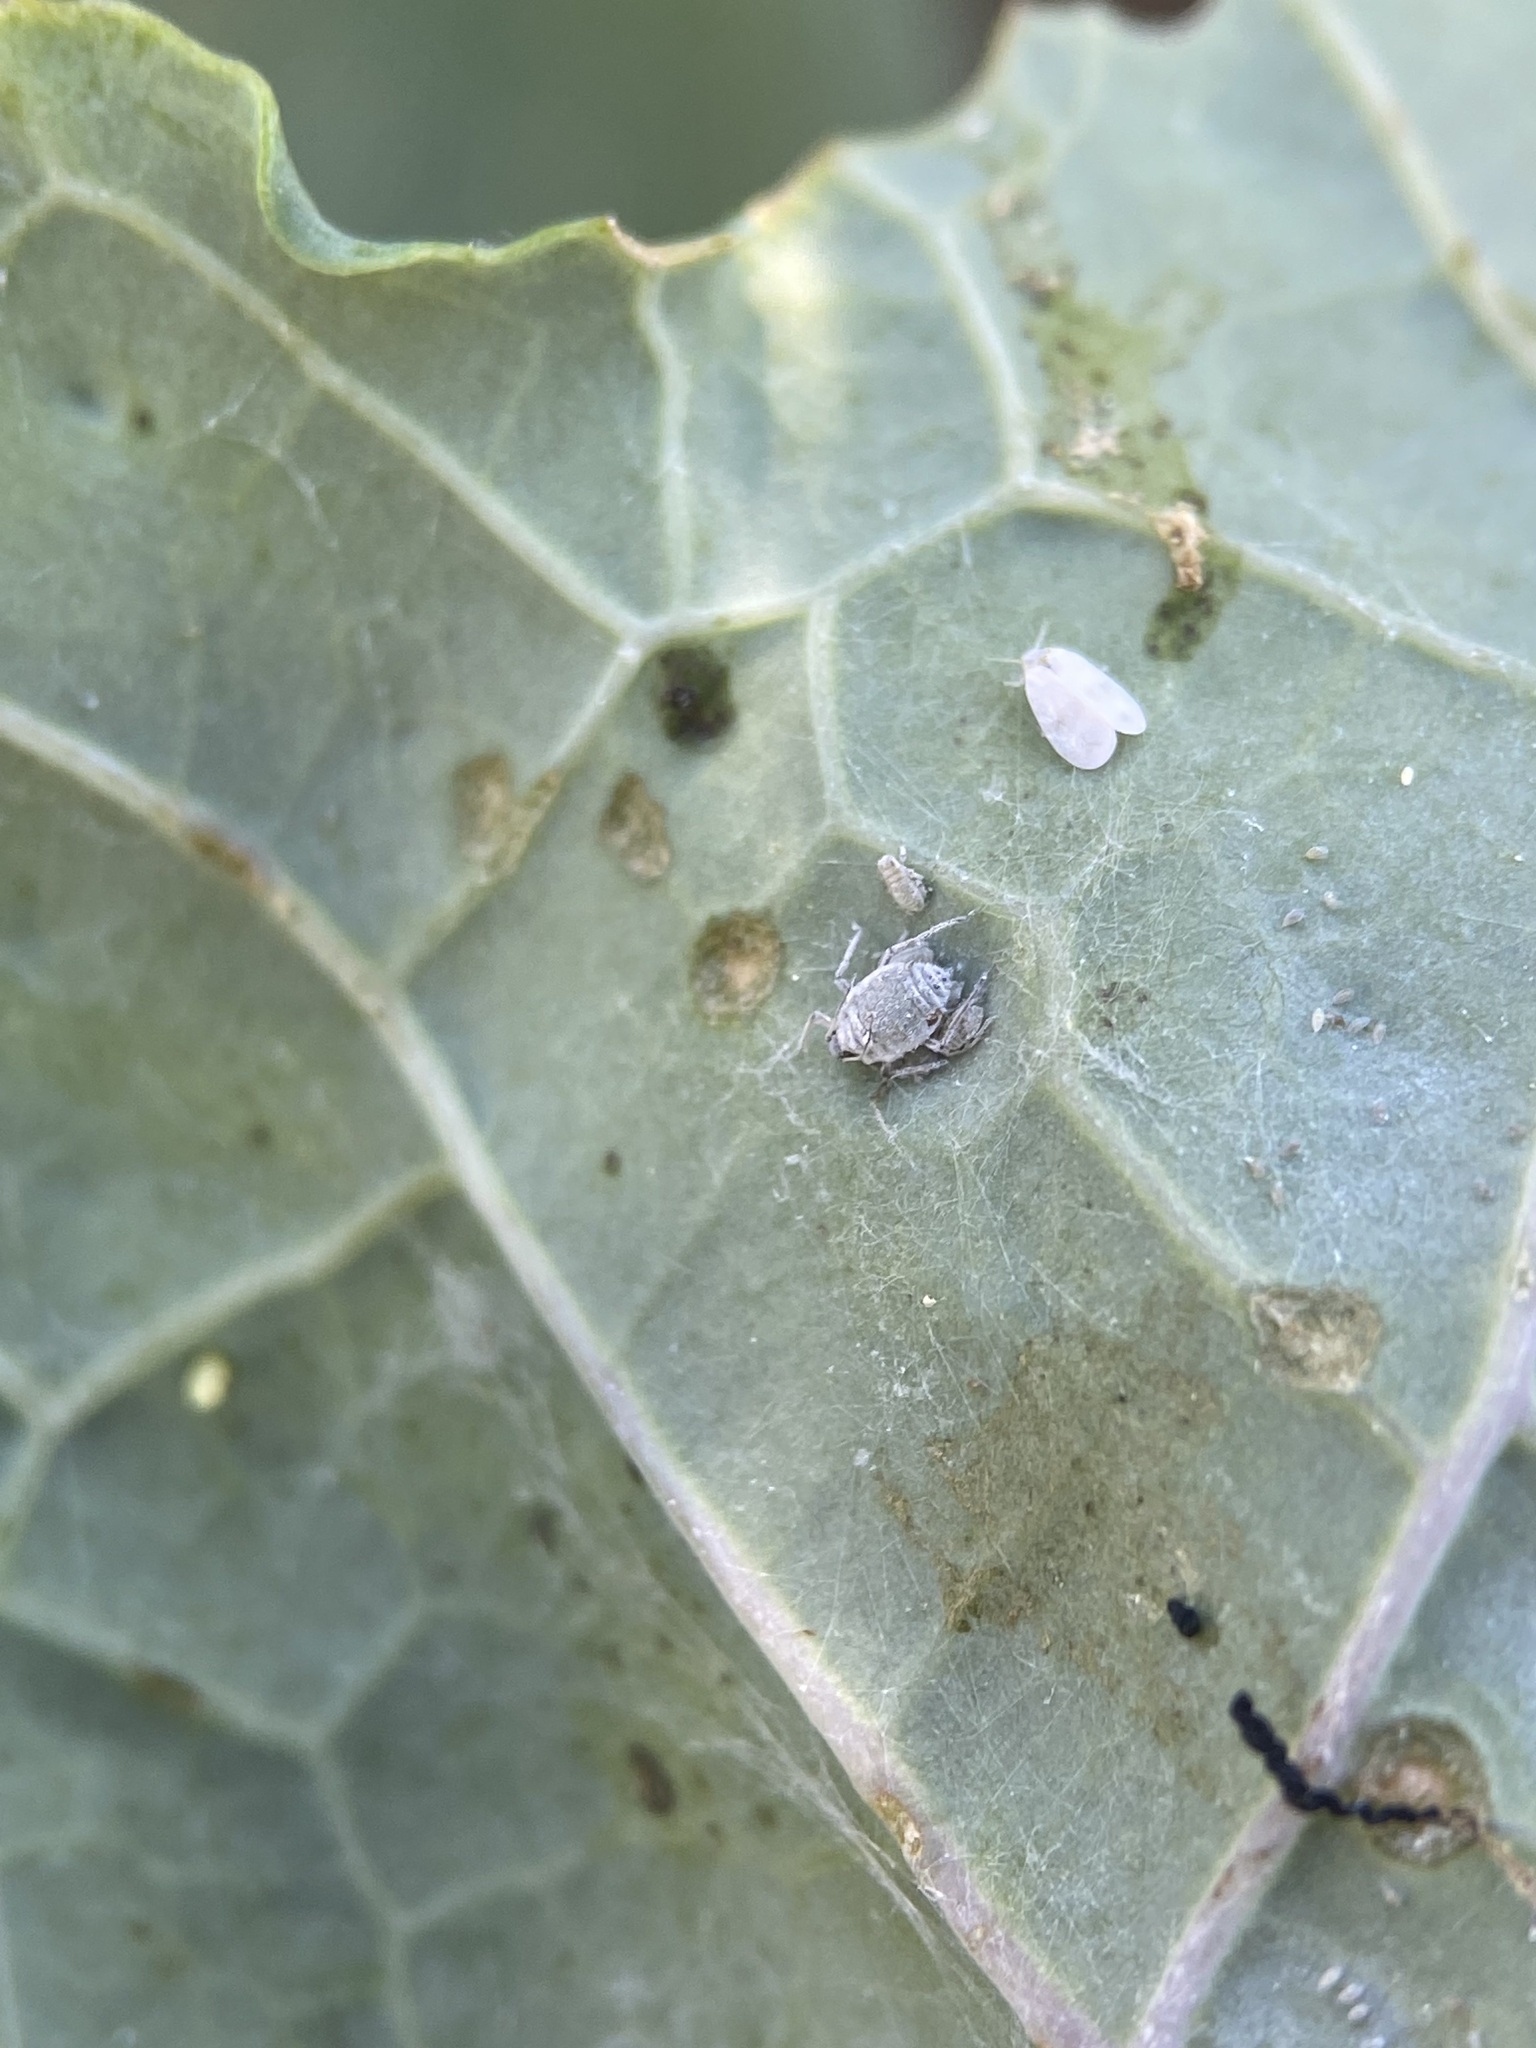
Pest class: cabbage_aphid